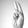
ASL letter: U